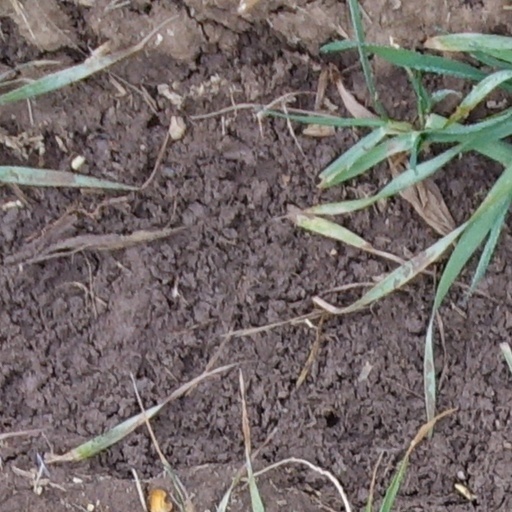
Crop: wheat